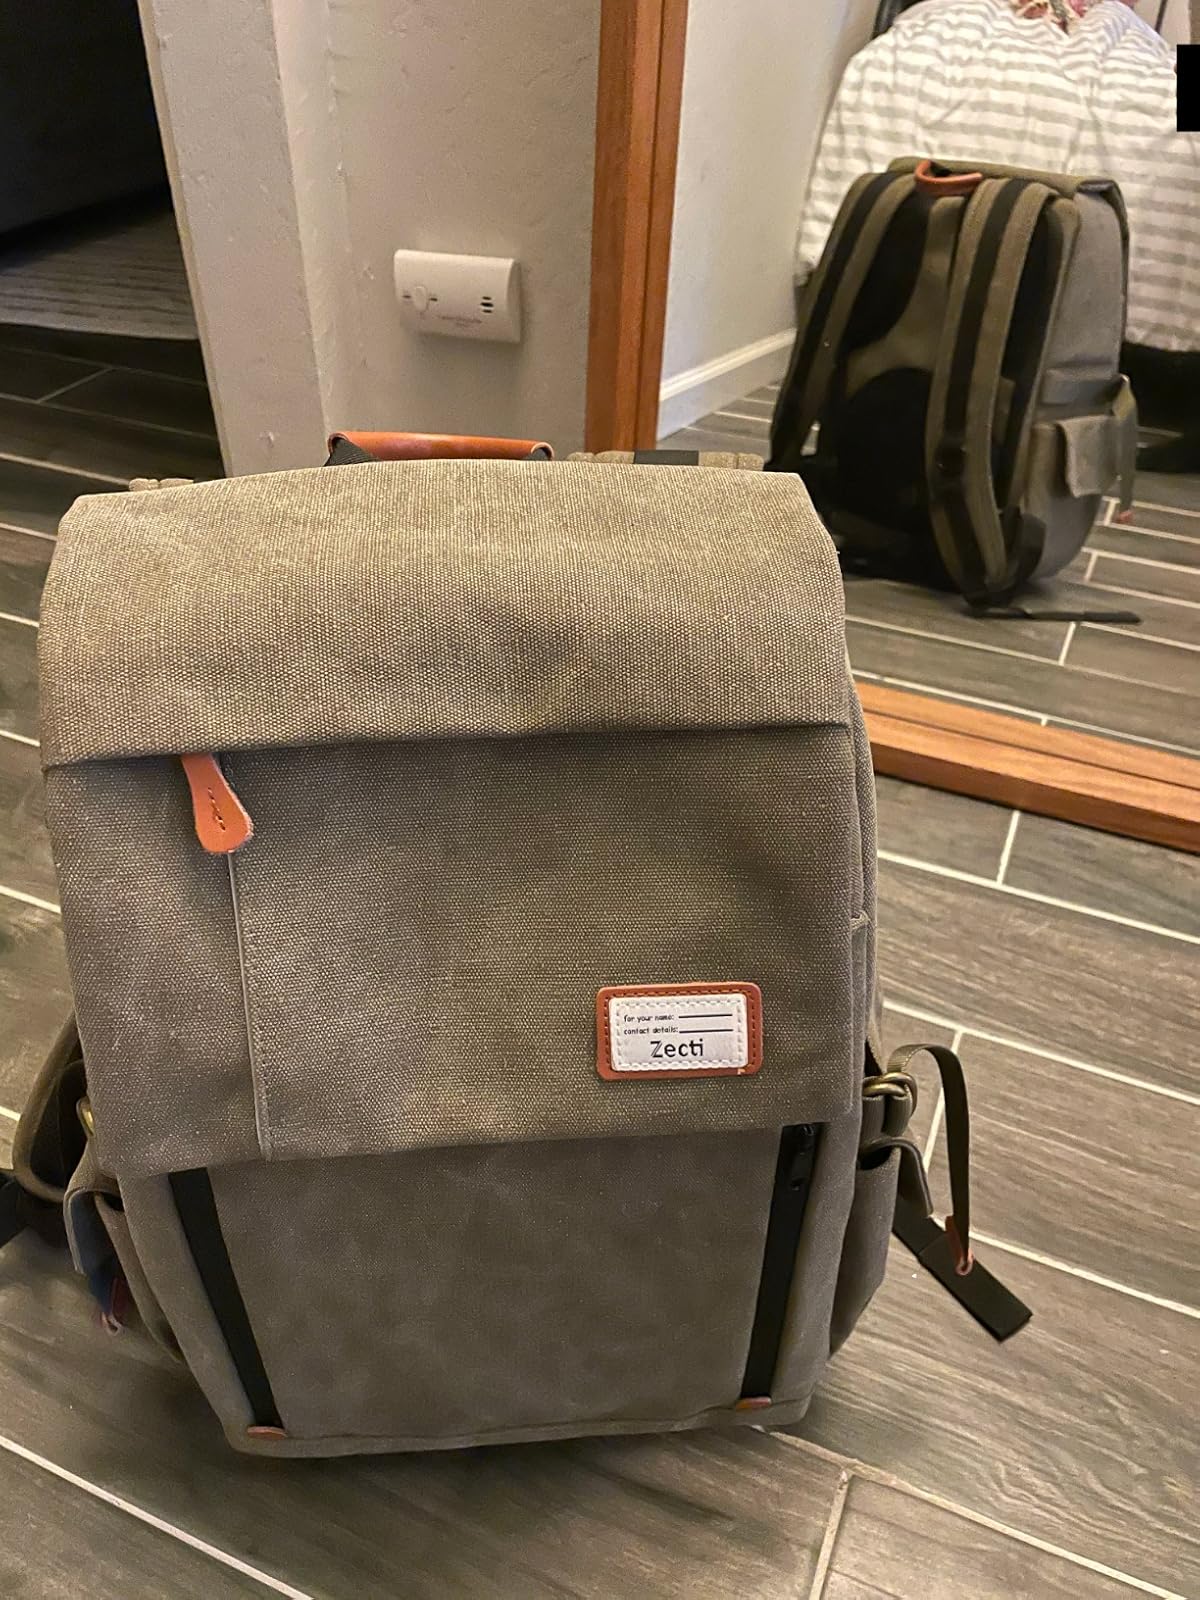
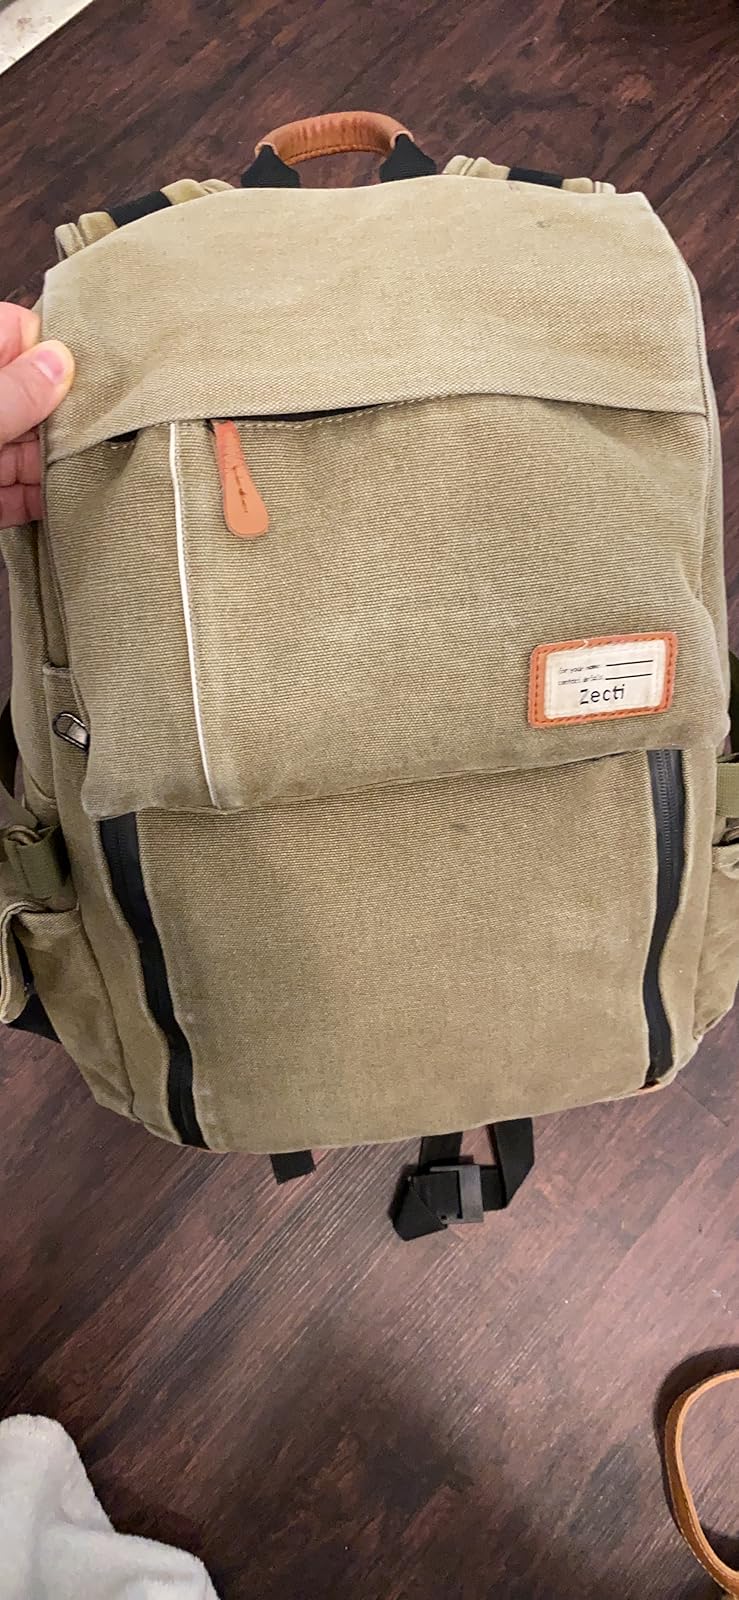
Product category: bag
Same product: yes